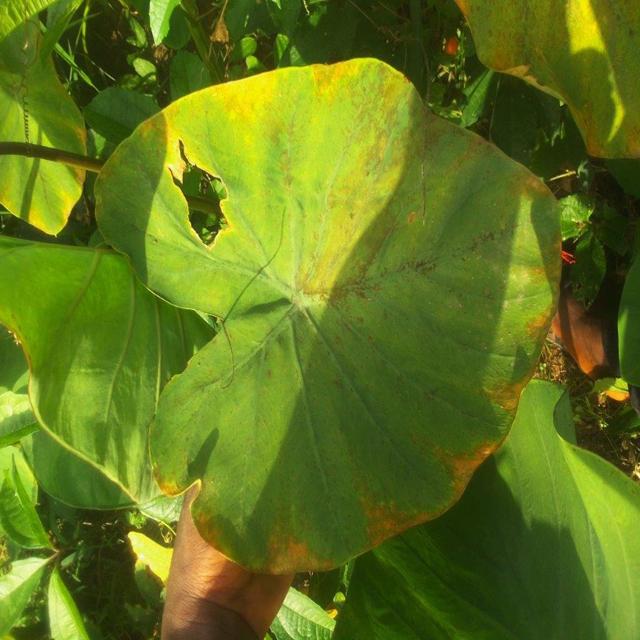
Label: Mid_Blight